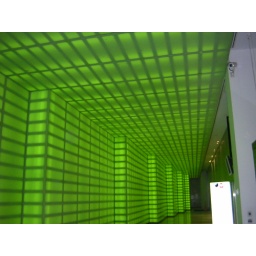
the lift lobby of an office tower in Collins Street Melbourne